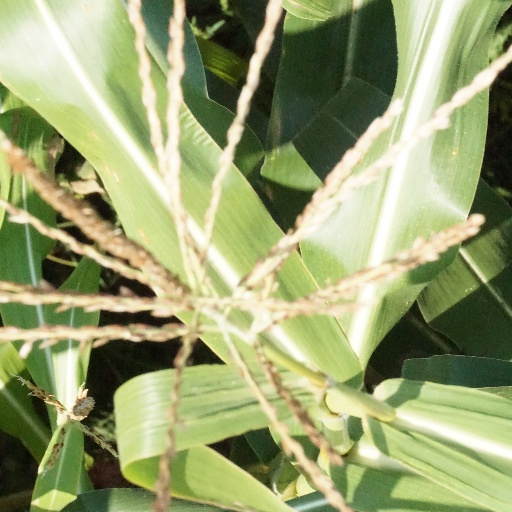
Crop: maize; corn